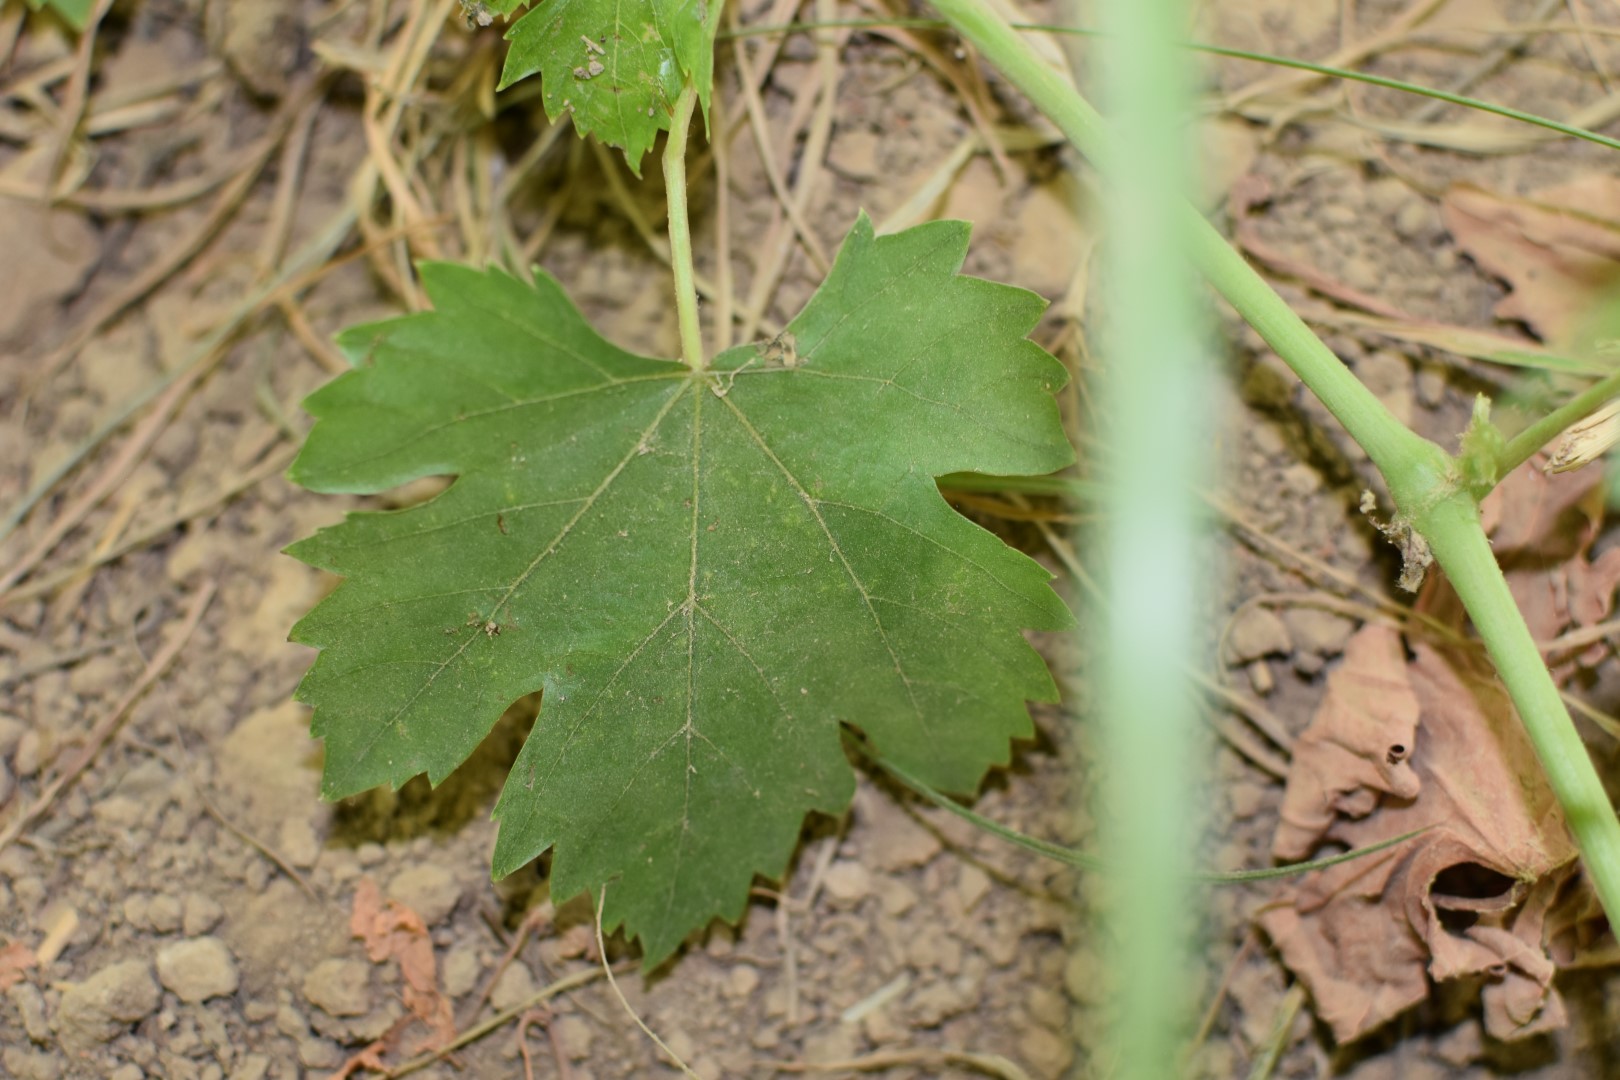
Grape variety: Riasi